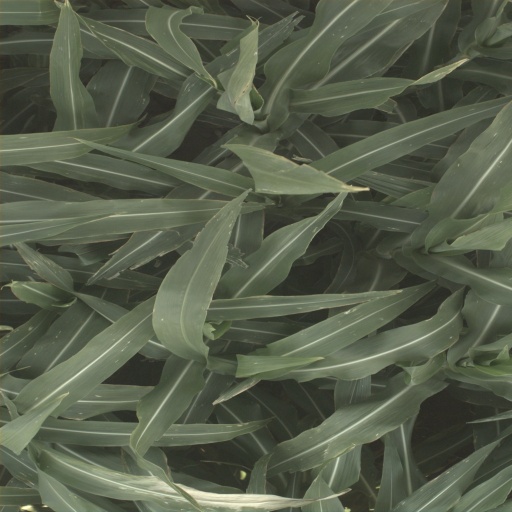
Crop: sorghum